Body Language (Kylie Minogue album)

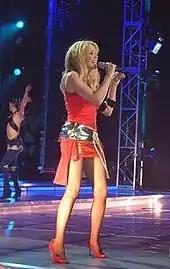
Minogue performing lead single "Slow" during the Money Can't Buy concert.

"Slow" was released on 3 November 2003 as the lead single from "Body Language". The song garnered critical acclaim, with Minogue's breathy and seductive vocal delivery receiving particular praise. Commercially, the single was a success. It debuted at number one on both the Australian Singles Chart and UK Singles Chart. In the latter region, it became Minogue's seventh number one single and made her a record-holding female artist for spending the longest duration as a UK chart topper. Elsewhere, it reached number one in Denmark, Spain, and on the US "Billboard" Hot Dance Club Songs chart. In Australia, "Slow" was certified platinum by the ARIA for shipments of 70,000 units. The accompanying music video for "Slow" was directed by Baillie Walsh and was shot in Barcelona, Spain. It features Minogue and a number of beach models performing synchronised choreography to the song while sunbathing next to the Piscina Municipal de Montjuïc swimming pool.